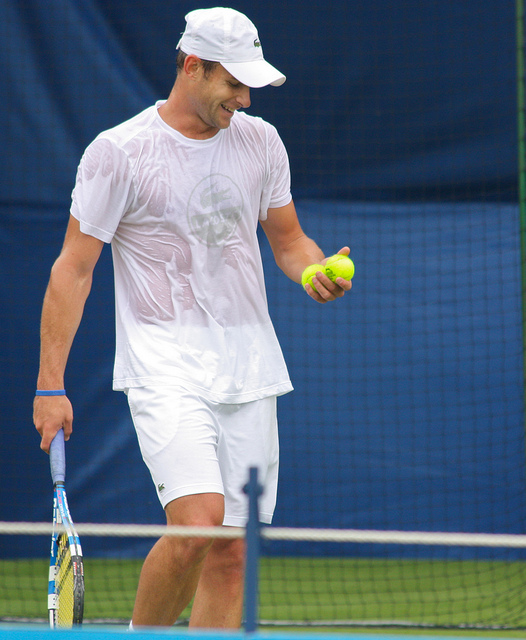
user: Given an image and a question. Answer the question in a short answer. Question: How many points do you need to win this game? Short Answer:
assistant: 40